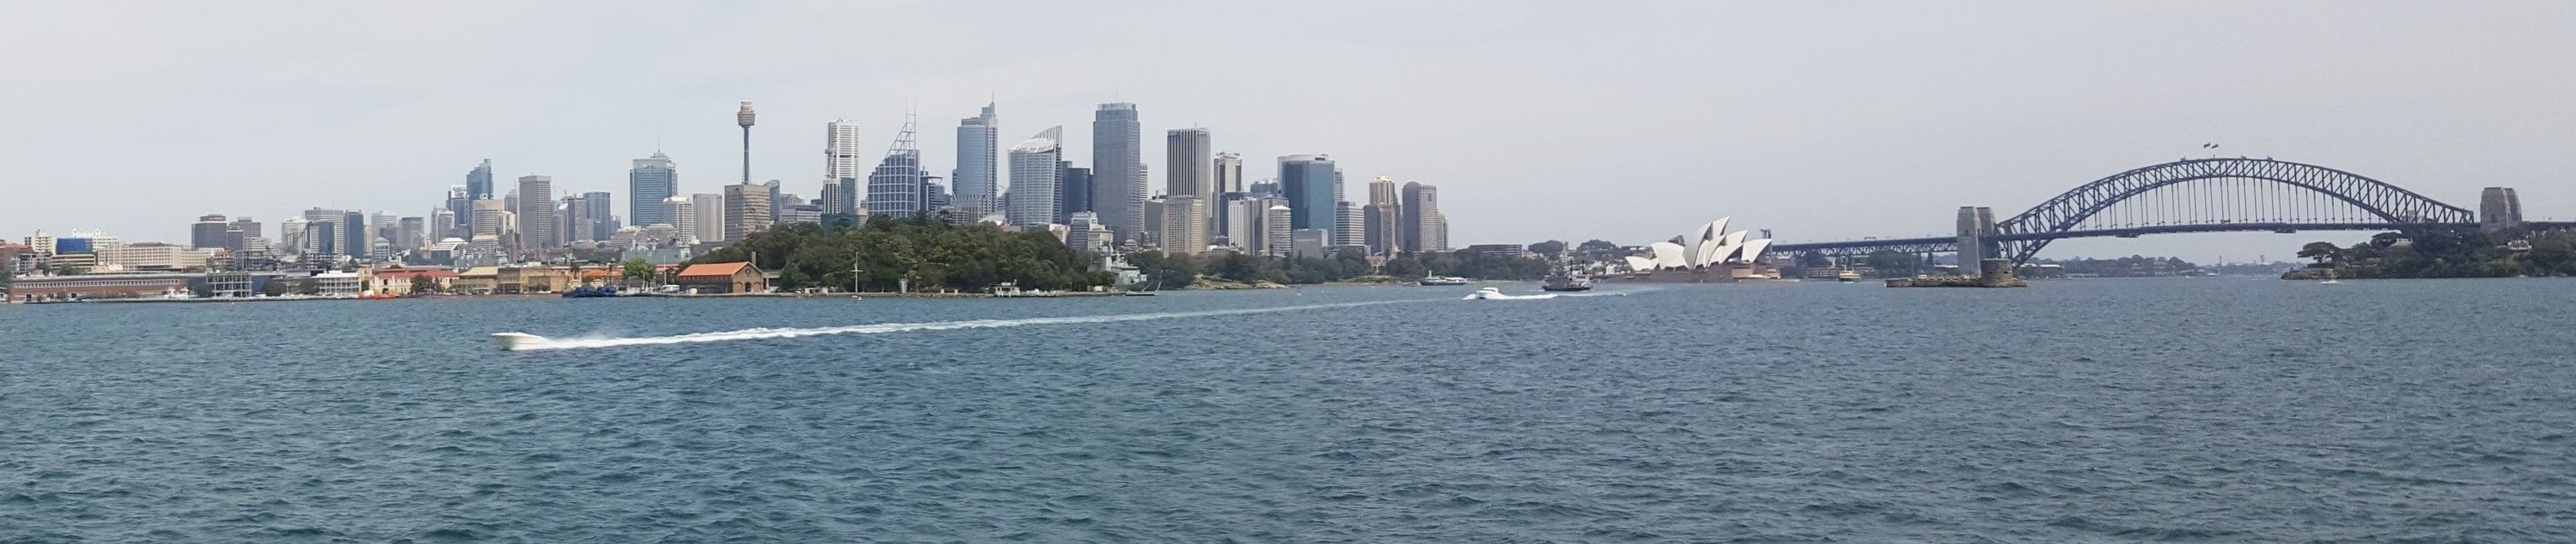
sydney, harbor bridge, sydney tower, sydney opera house, skyline, city, metropolitan area, cityscape, daytime, water, human settlement, metropolis, skyscraper, urban area, water resources, waterway, landmark, atmospheric phenomenon, downtown, water transportation, sky, tower block, sea, shore, horizon, panorama, building, coast, river, channel, bay, architecture, coastal and oceanic landforms, photography, reservoir, tourism, condominium, vehicle